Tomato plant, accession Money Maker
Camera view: bottom (45 deg); turntable rotation: 60 degrees
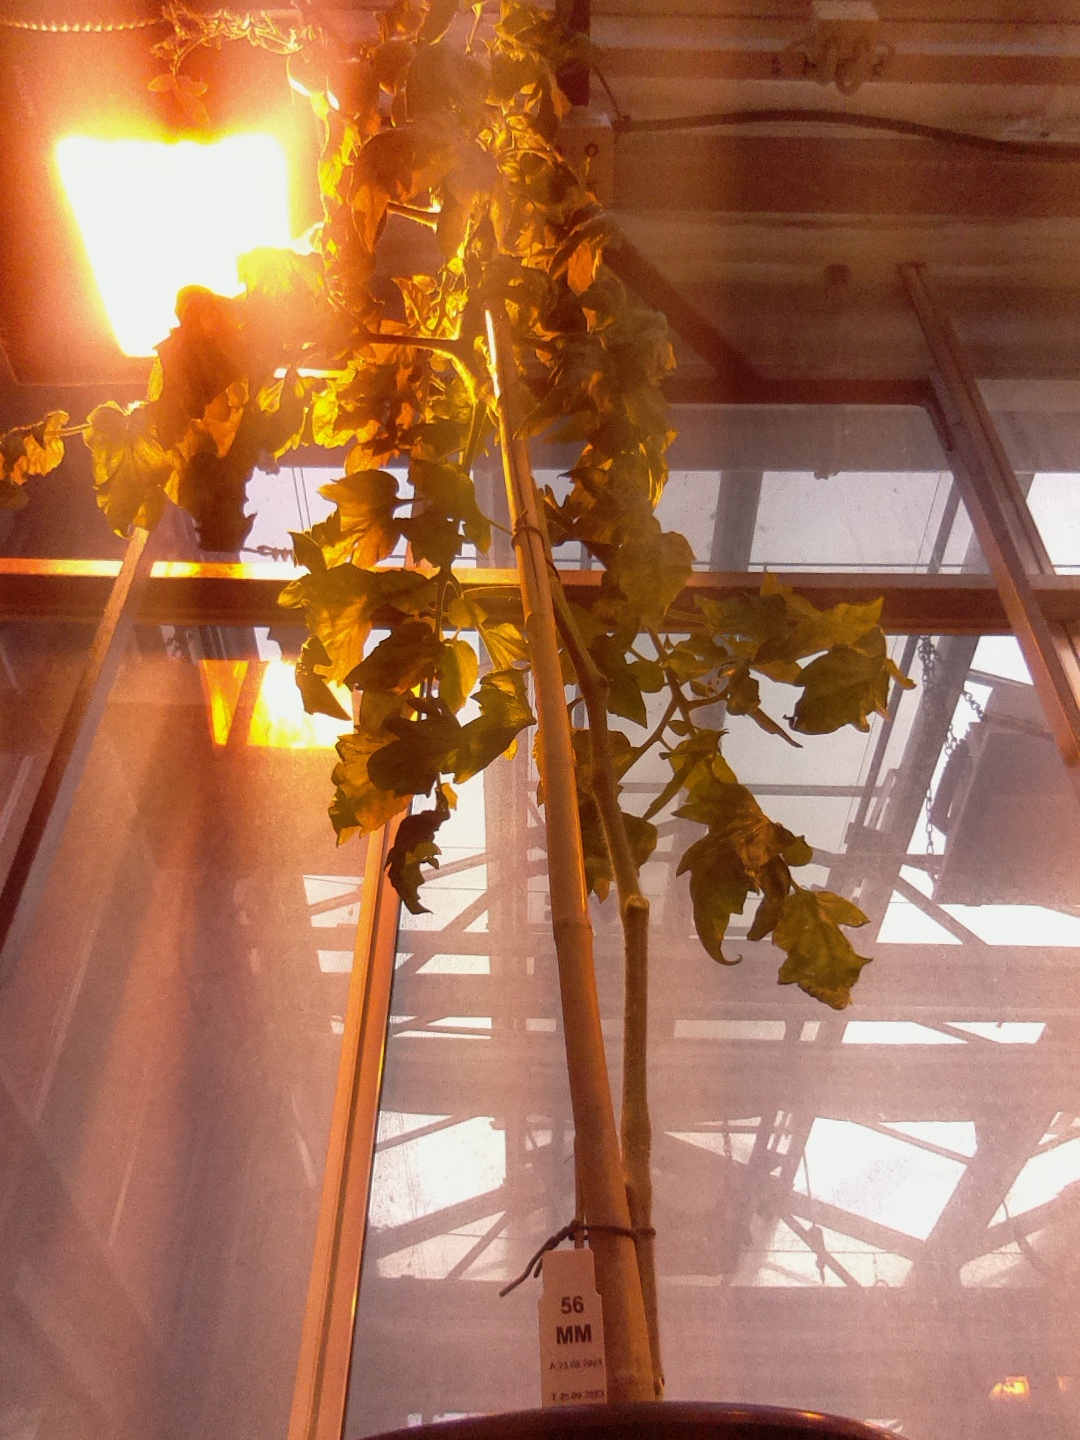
BBCH growth stage 76: 60%-70% of final fruit size